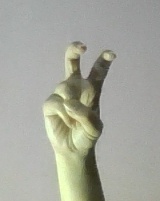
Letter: toot